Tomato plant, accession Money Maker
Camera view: horizontal (90 deg, fisheye); turntable rotation: 210 degrees
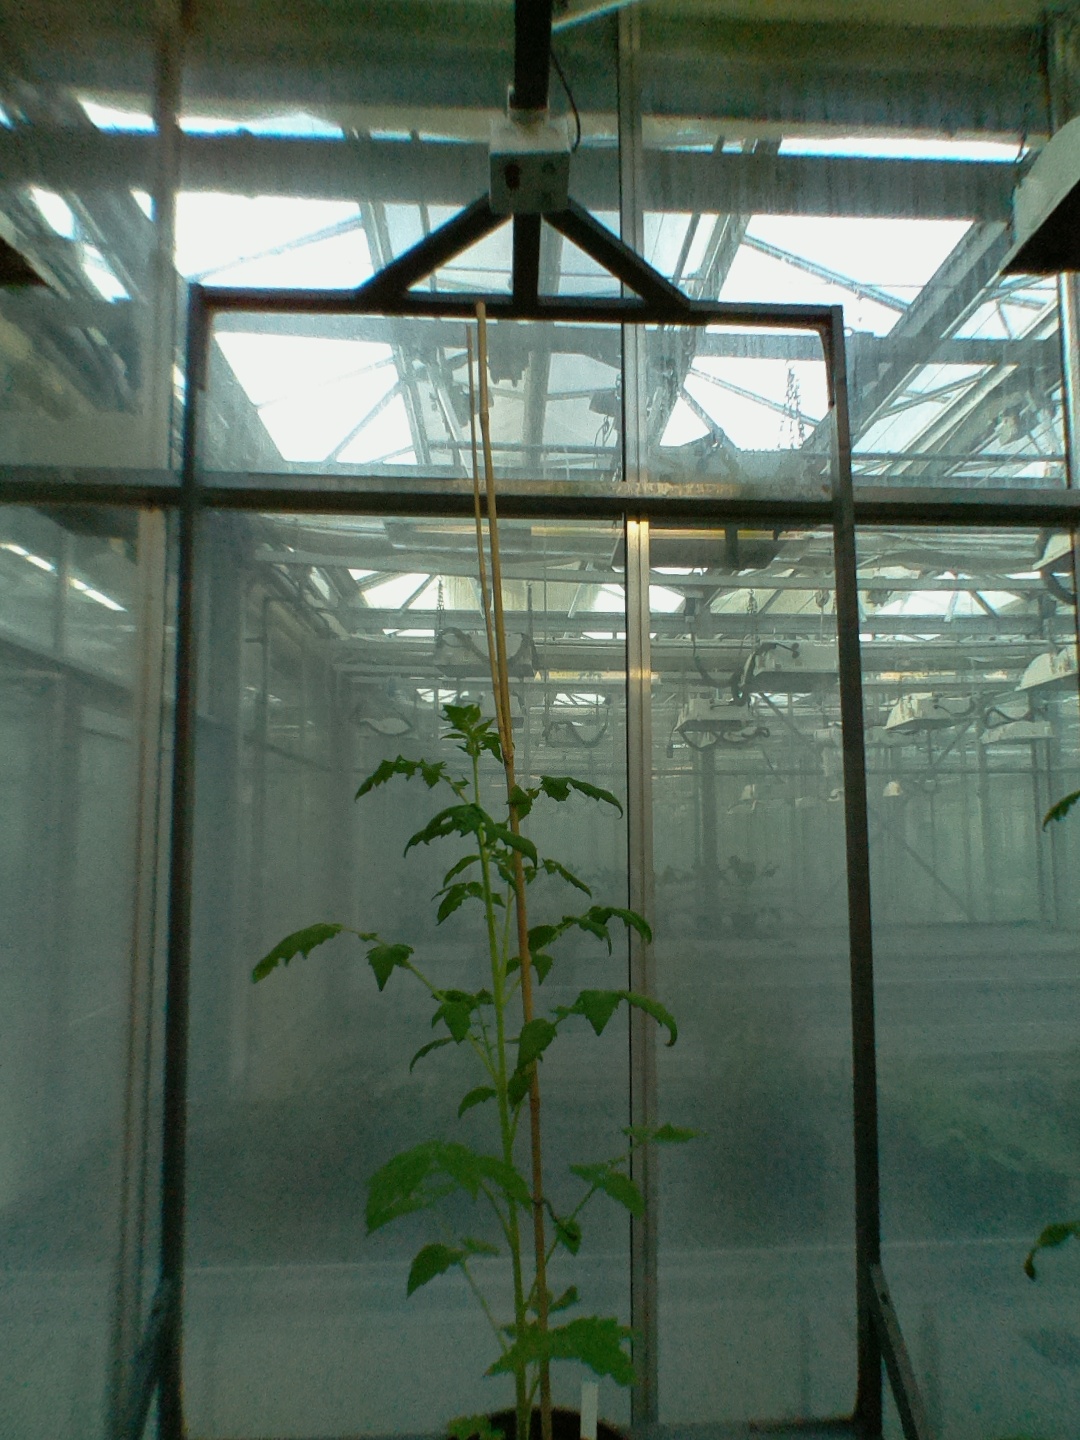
BBCH growth stage 20: First Side shoot start formed